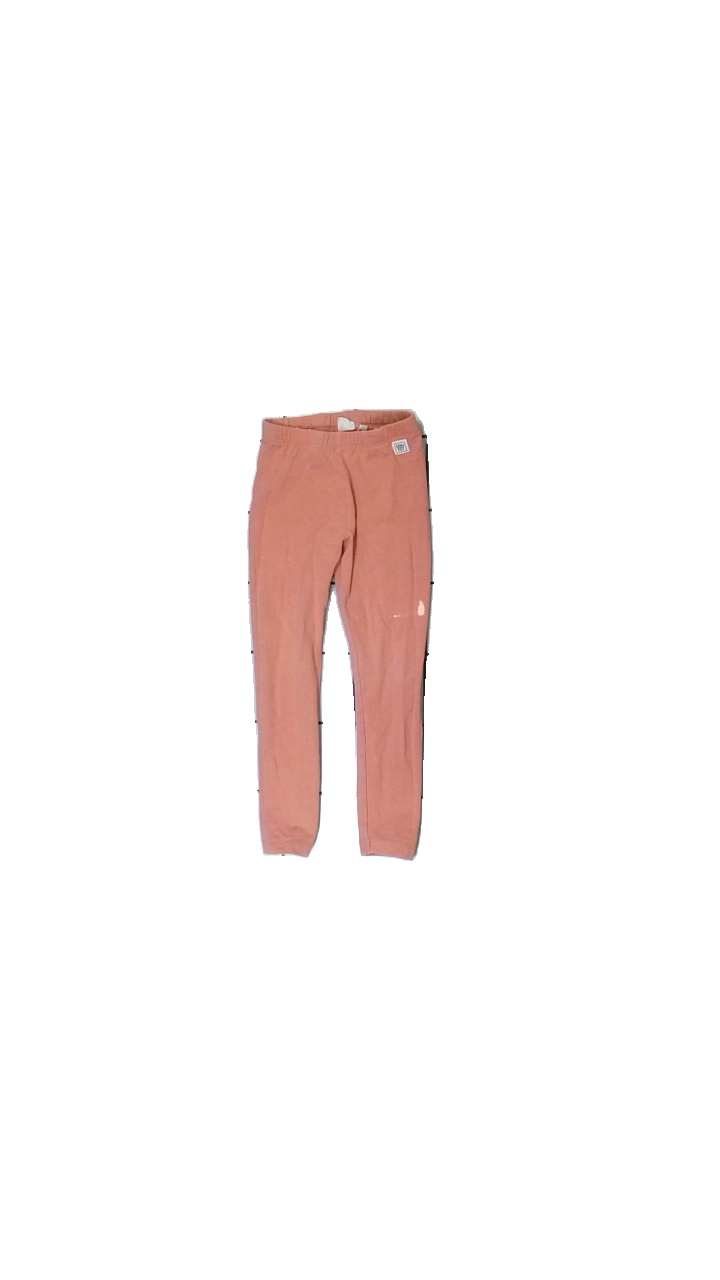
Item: Tights (Children)
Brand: Marie Serneholt (srnhlt)
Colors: Pink
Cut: Tight
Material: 100% cotton
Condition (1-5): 2
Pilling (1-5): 5
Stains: Major
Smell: Minor
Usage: Recycle
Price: <50